Famille jaune, noire, rose, verte

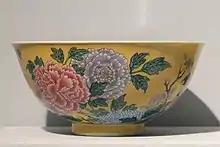
Famille rose bowl, Imperial porcelain, Jingdezhen

Famille jaune, noire, rose, verte are terms used in the West to classify Chinese porcelain of the Qing dynasty by the dominant colour of its enamel palette. These wares were initially grouped under the French names of ' ("green family"), and ' (pink family) by Albert Jacquemart in 1862. The other terms ' (yellow) and ' (black) may have been introduced later by dealers or collectors and they are generally considered subcategories of "famille verte". "Famille verte" porcelain was produced mainly during the Kangxi era, while "famille rose" porcelain was popular in the 18th and 19th century. Much of the Chinese production was Jingdezhen porcelain, and a large proportion were made for export to the West, but some of the finest were made for the Imperial court.